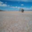
Label: plain